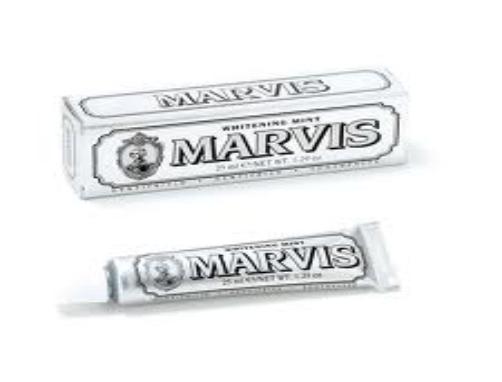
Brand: Marvis
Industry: Necessities